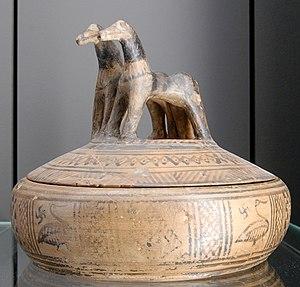
Pyxis attique, couvercle orné de deux chevaux, Géométrique Récent IB. Provenance